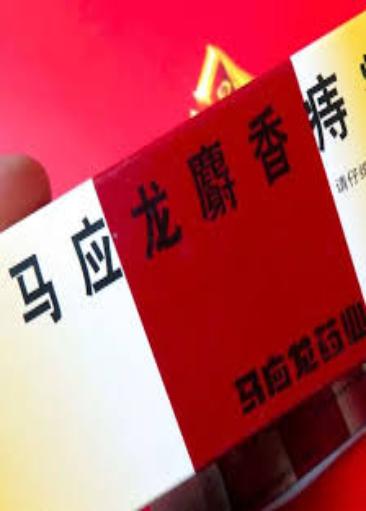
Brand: mayinglong
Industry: Medical